Alejandro Nieto

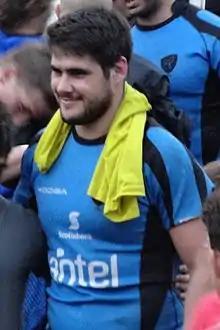
Alejandro Nieto Serra at 2016 Americas Rugby Championship vs USA

Alejandro Nieto (born 7 January 1988 in Montevideo) is a Uruguayan rugby union player who plays for Champagnat. He was a member of the Uruguay squad at the 2015 Rugby World Cup.